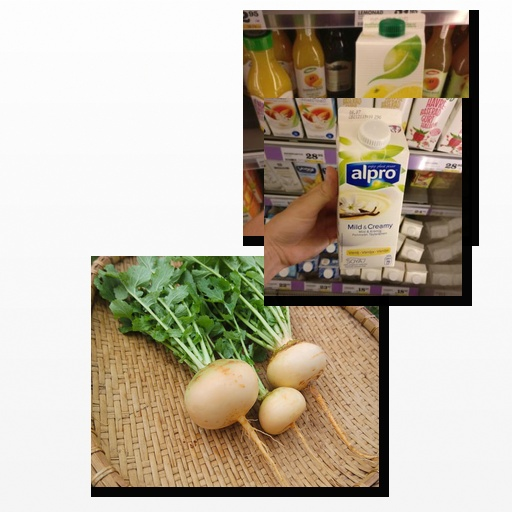
Food items: turnip, vanilla_soy_yogurt, golden_grapefruit_juice